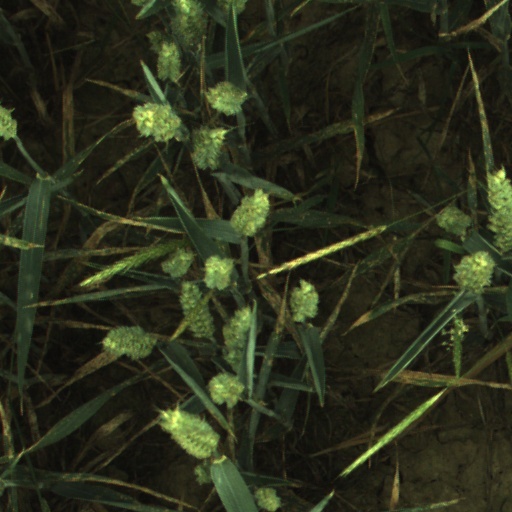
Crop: wheat